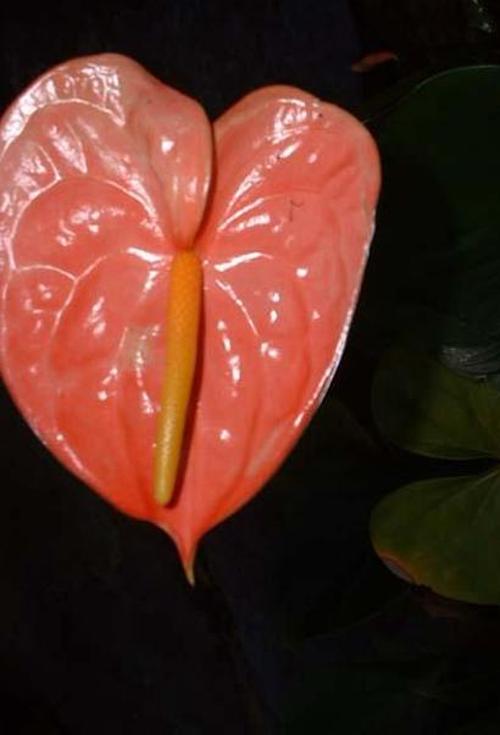
Label: anthurium